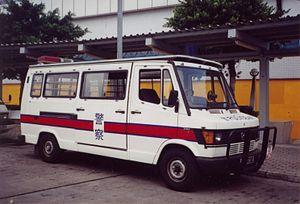
Le Mercedes-Benz TN/T1 est un véhicule utilitaire produit par le constructeur allemand de 1977 à 1995. Il a été proposé en plusieurs versions : fourgon, châssis cabine ou minibus. Un modèle à double cabine a aussi été fabriqué.